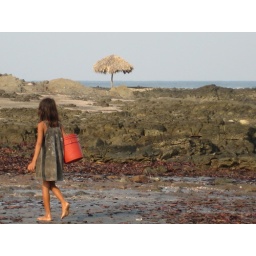
This little girl is out in front of my house every morning helping her dad out.